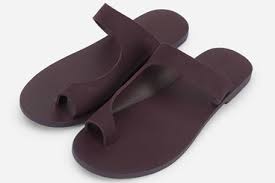
Waste category: shoes